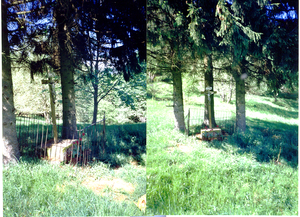
Croix de la Raleine à Sainte Croix-aux-Mines
La commune française de Sainte-Croix-aux-Mines possède de nombreuses croix et calvaires anciens.